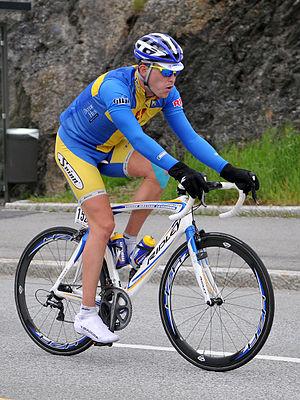
Michael Stevenson, né le 10 juillet 1984 à Säffle, est un coureur cycliste suédois.